Franz Joseph, Prince of Hohenzollern-Emden

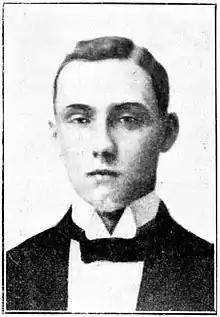

Franz Joseph Maria Ludwig Anton Thassilo Prinz von Hohenzollern-Emden (English: "Prince Francis Joseph of Hohenzollern-Emden"; 30 August 1891 – 3 April 1964) was a member of the Roman Catholic branch of the House of Hohenzollern. He was born as Prince Franz Joseph of Hohenzollern and adopted the surname Prinz von Hohenzollern-Emden in 1933.